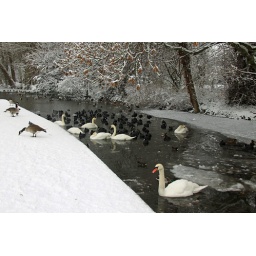
Cold and hungry bird life in Verulamium Park. Most of the river was frozen